Barro negro pottery

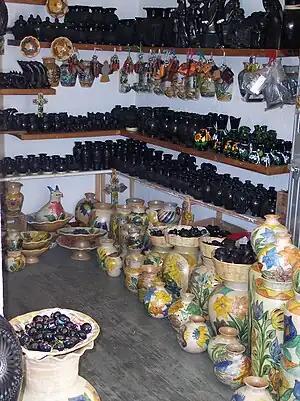
Store in San Bartolo Coyotepec with Barro Negro pottery

Barro negro pottery ("black clay") is a style of pottery from Oaxaca, Mexico, distinguished by its color, sheen and unique designs. Oaxaca is one of few Mexican states which is characterized by the continuance of its ancestral crafts, which are still used in everyday life. Barro negro is one of several pottery traditions in the state, which also include the glazed green pieces of Santa María Atzompa; however, barro negro is one of the best known and most identified with the state. It is also one of the most popular styles of pottery in Mexico. The origins of this pottery style extends as far back as the Monte Albán period. For almost all of this pottery's history, it had been available only in a grayish matte finish. In the 1950s, a potter named Doña Rosa devised a way to put a black metallic-like sheen onto the pottery by polishing it before firing. This look has increased the style's popularity. From the 1980s to the present, an artisan named Carlomagno Pedro Martínez has promoted items made this way with barro negro sculptures which have been exhibited in a number of countries.